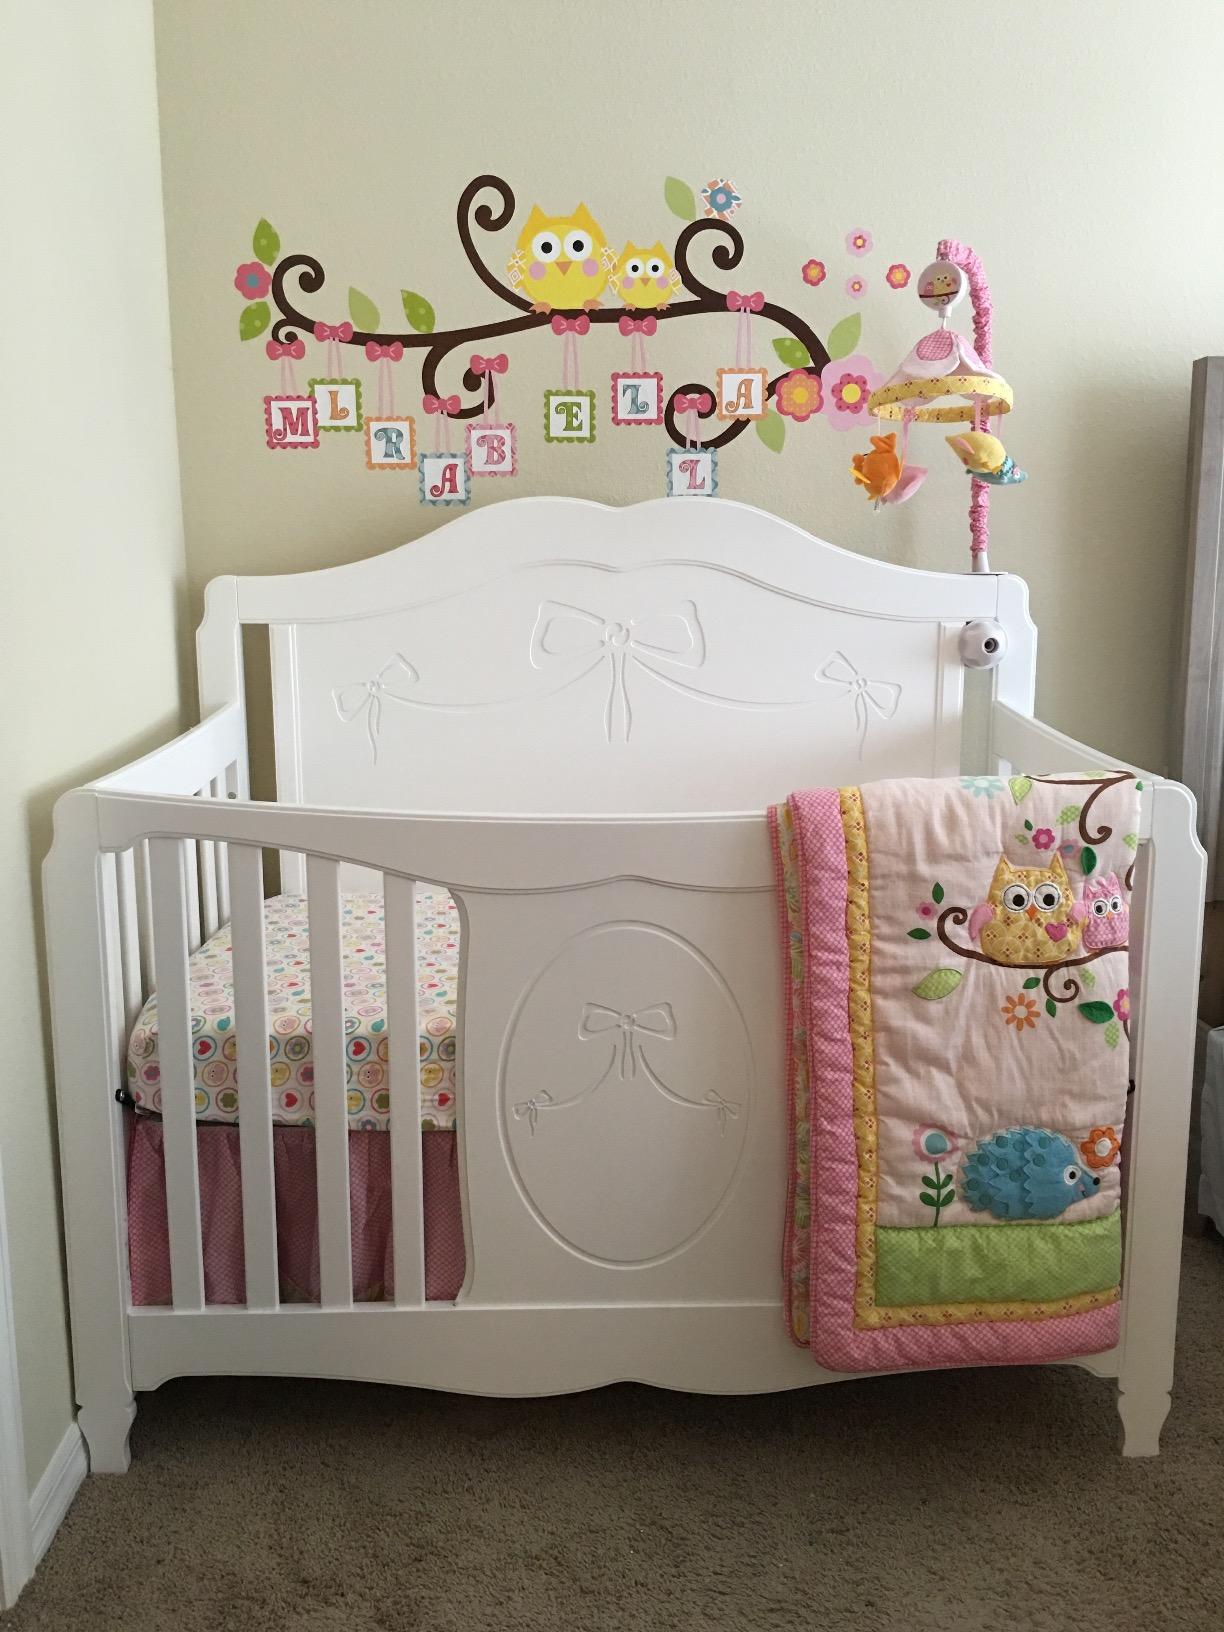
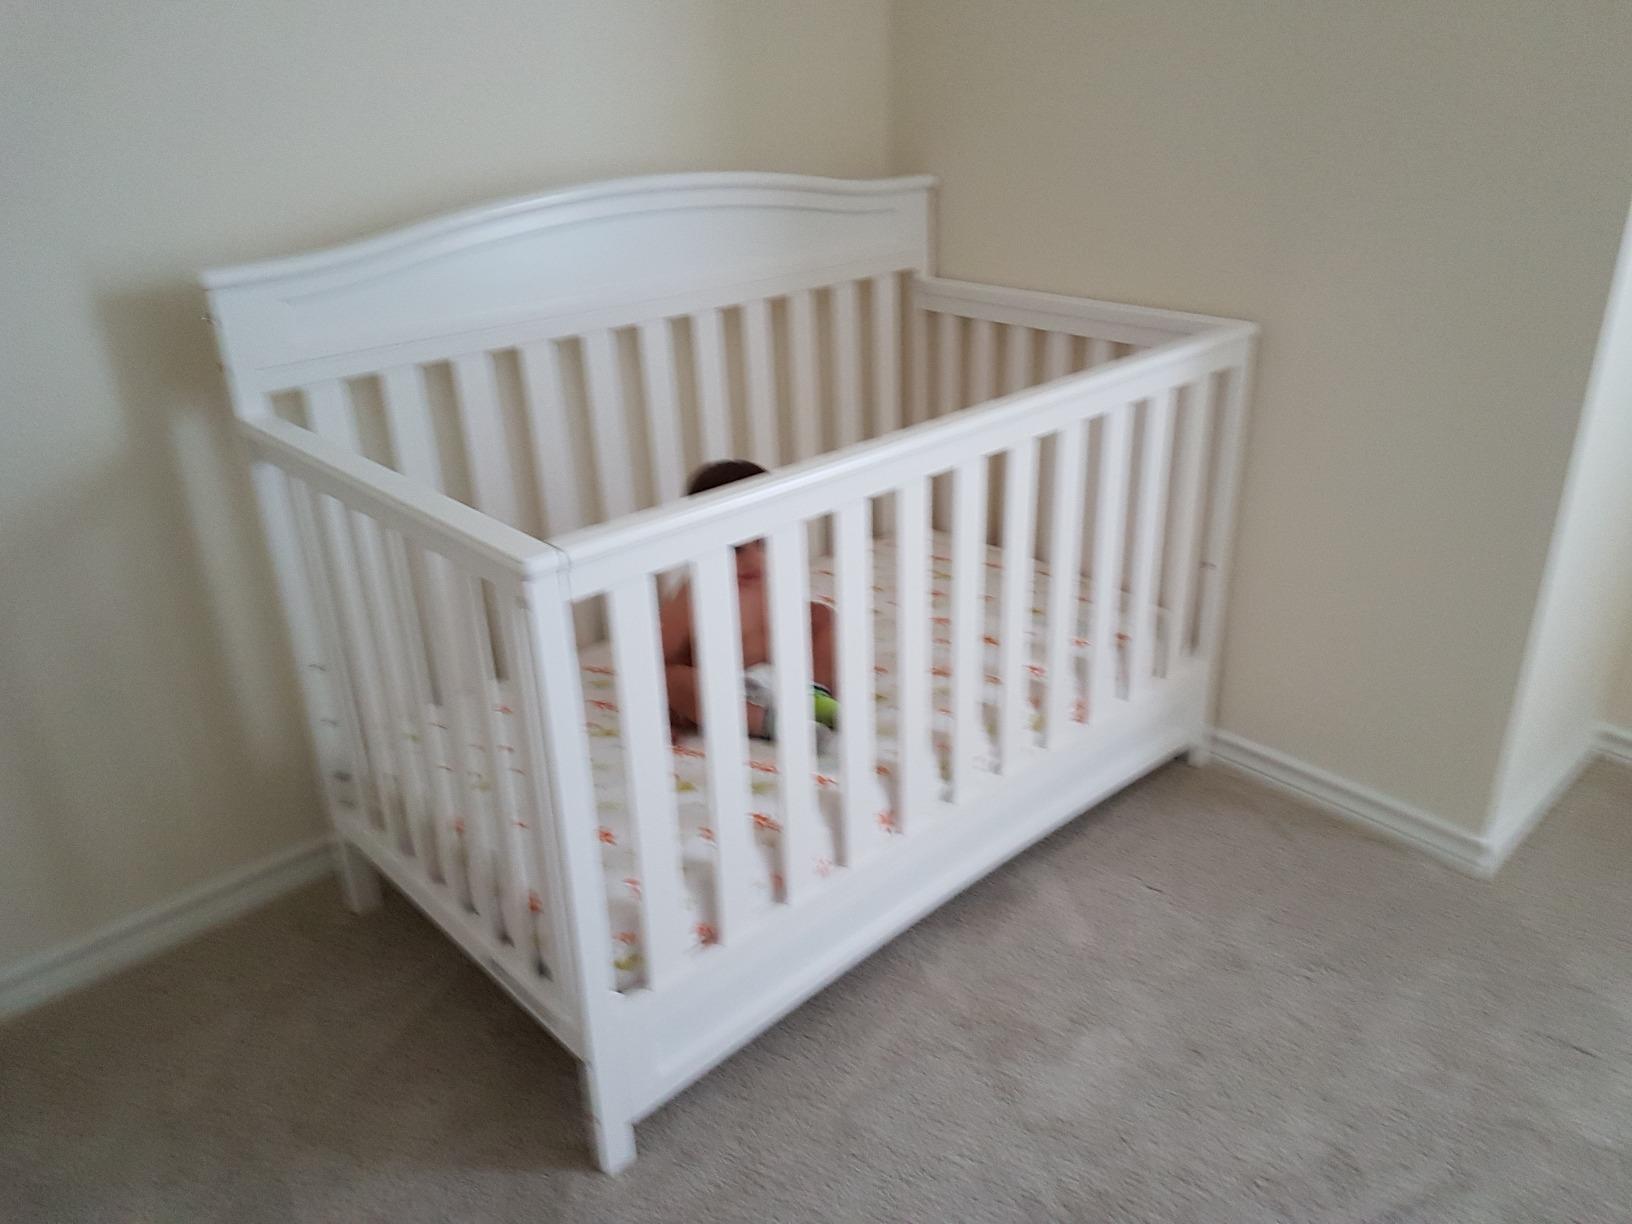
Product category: products_crib
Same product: no